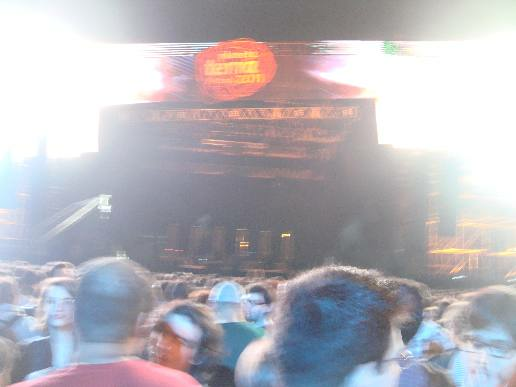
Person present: Yes